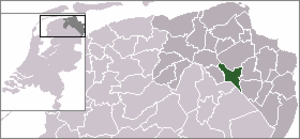
Hoogezand-Sappemeer est une ancienne commune dans la province de Groningue aux Pays-Bas, avec presque 35 000 habitants sur une superficie de 73 km².